Betelgeuse

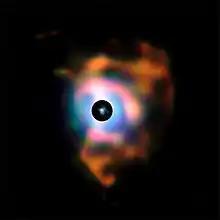
This infrared image from the ESO's VLT shows complex shells of gas and dust around Betelgeuse – the tiny red circle in the middle is the size of the photosphere.

At about 0.45 stellar radii (~2–) above the photosphere, there may lie a molecular layer known as the MOLsphere or molecular environment. Studies show it to be composed of water vapor and carbon monoxide with an effective temperature of about .